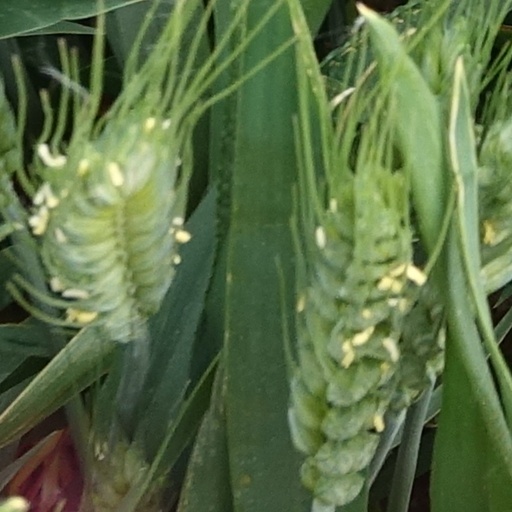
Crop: wheat